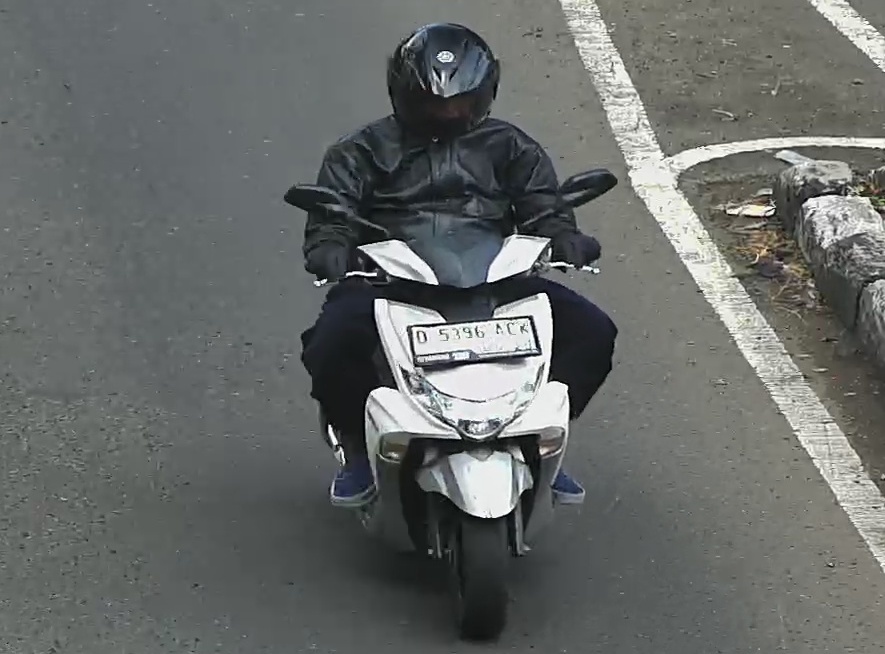
person-with-helmet: 1
person-without-helmet: 0